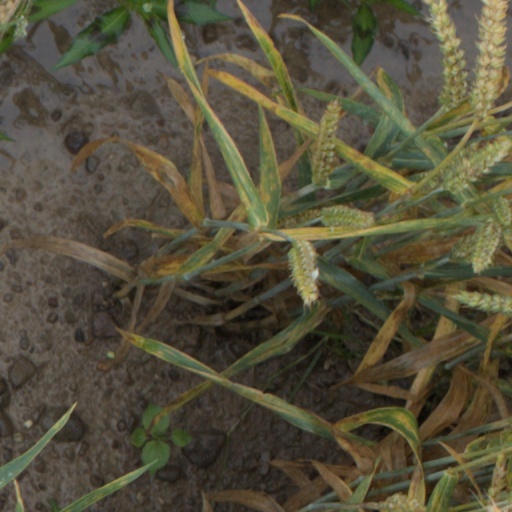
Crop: wheat